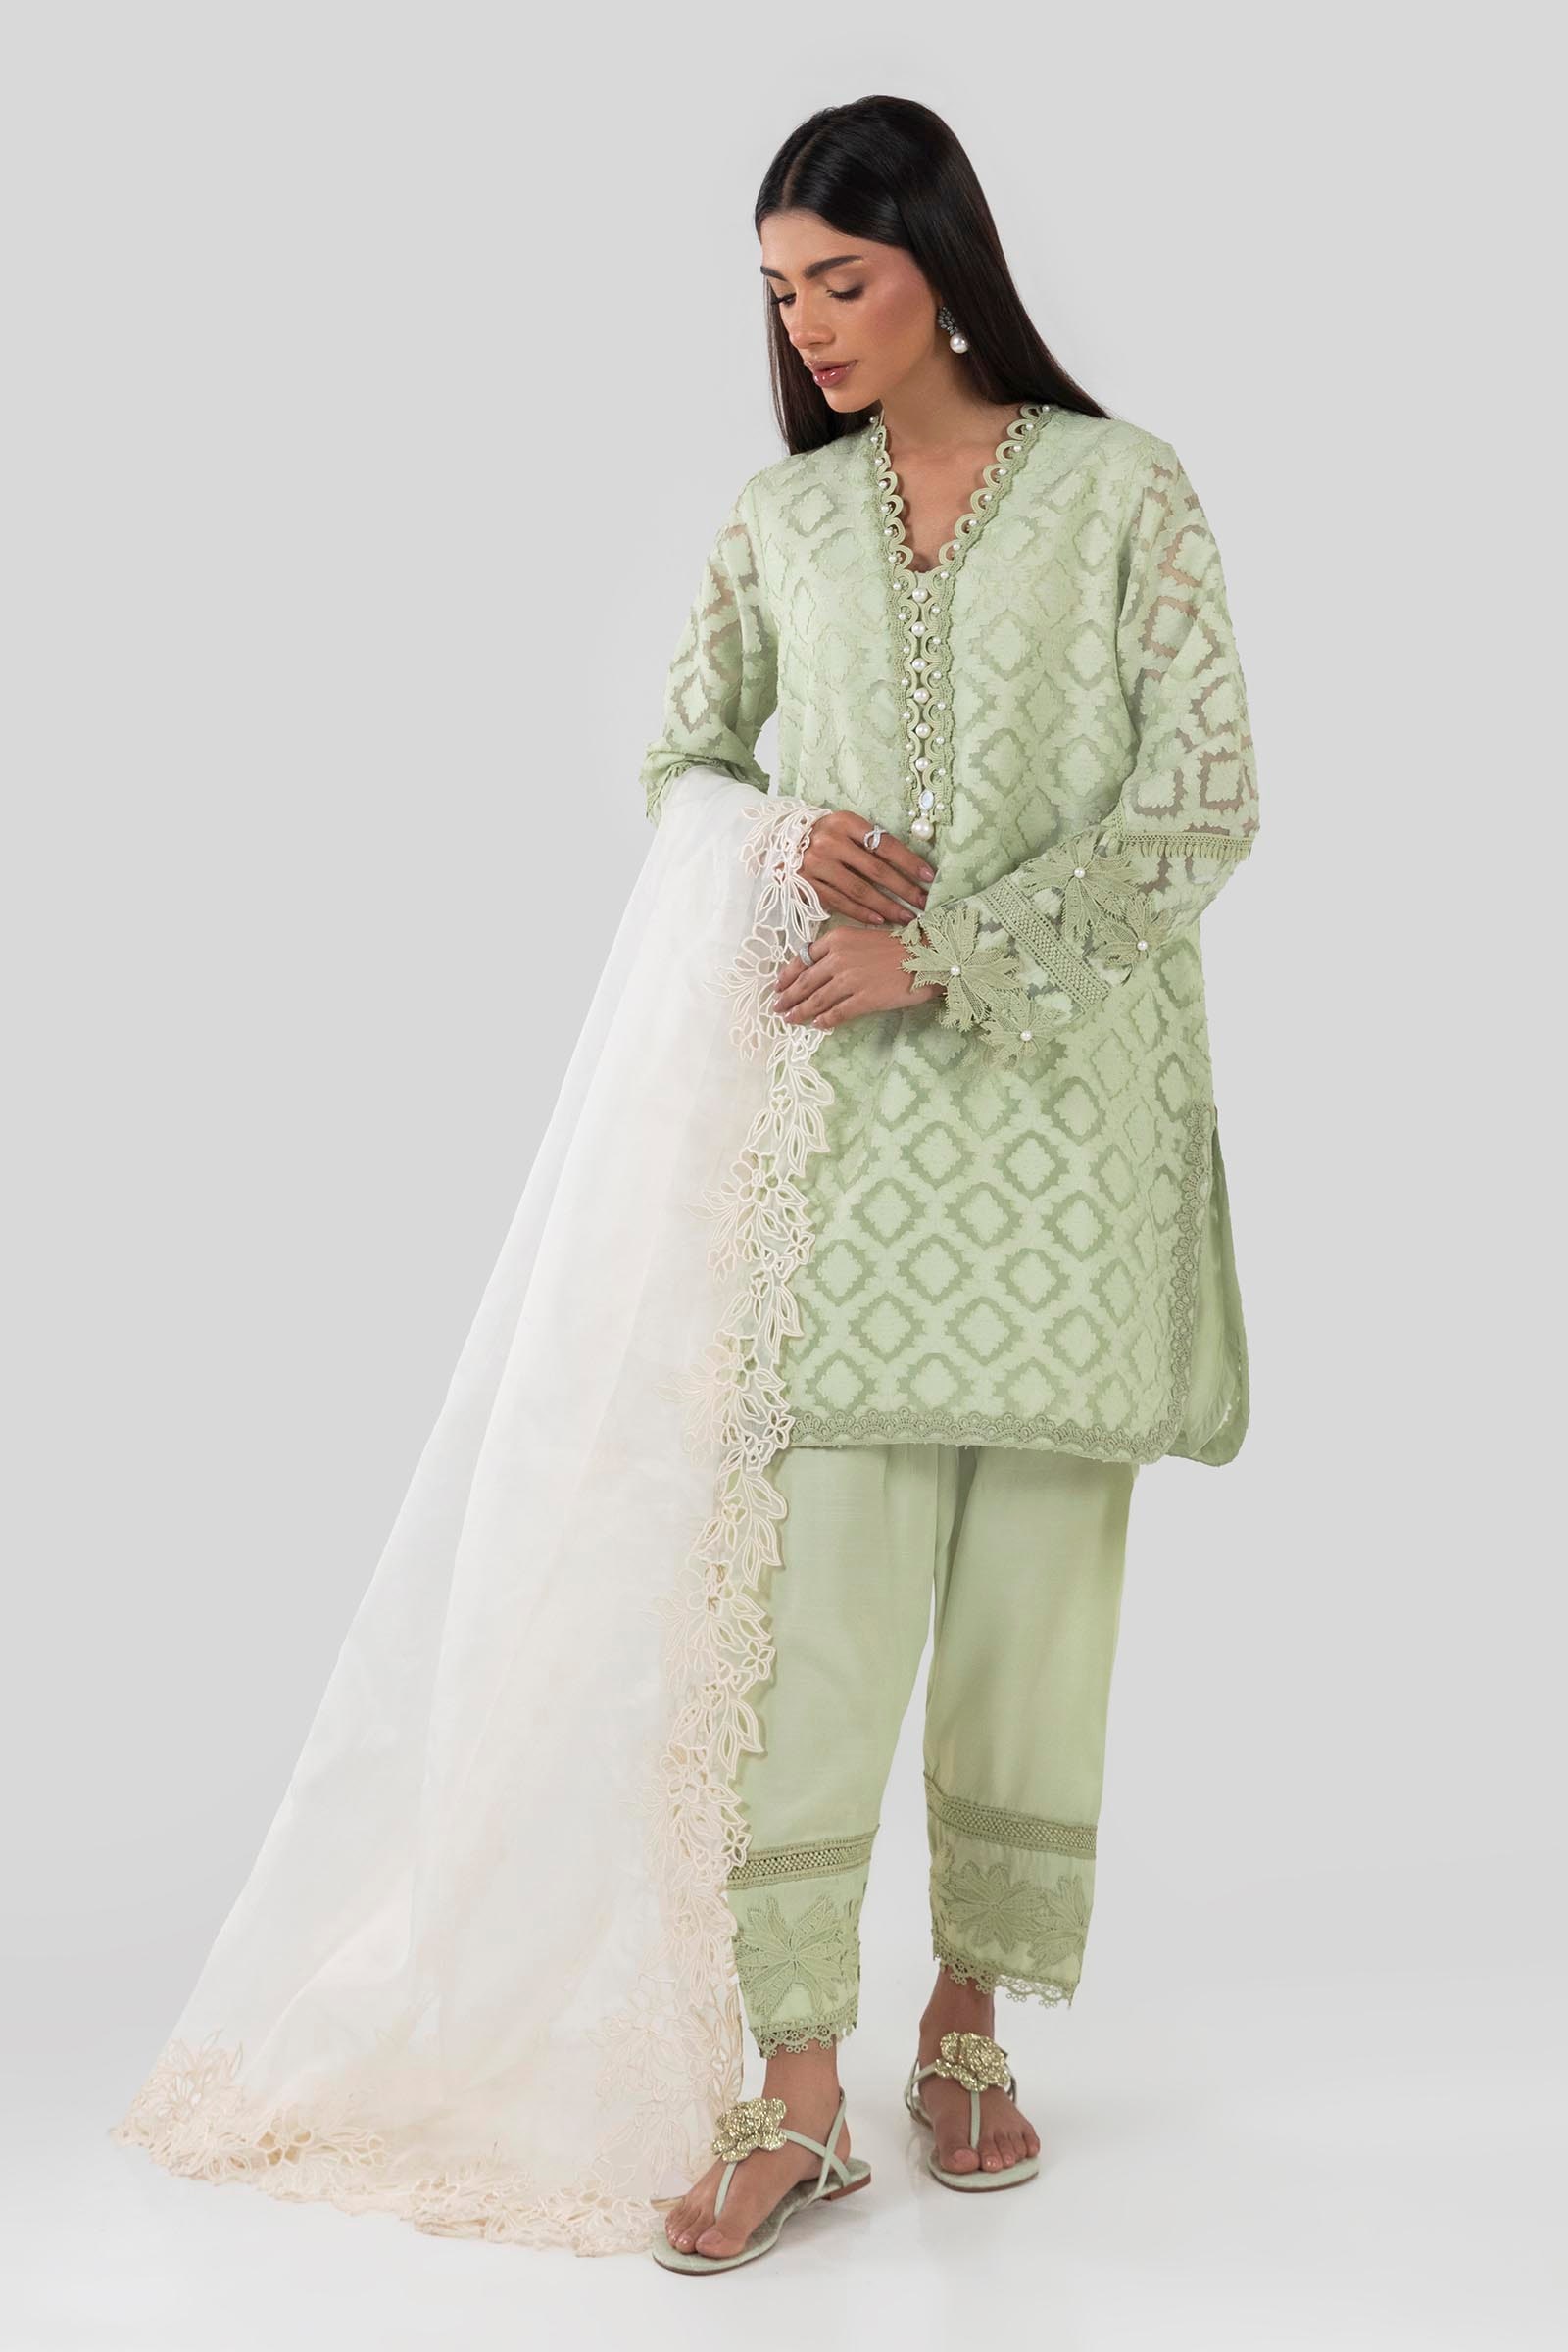
green embroidered salwar suit